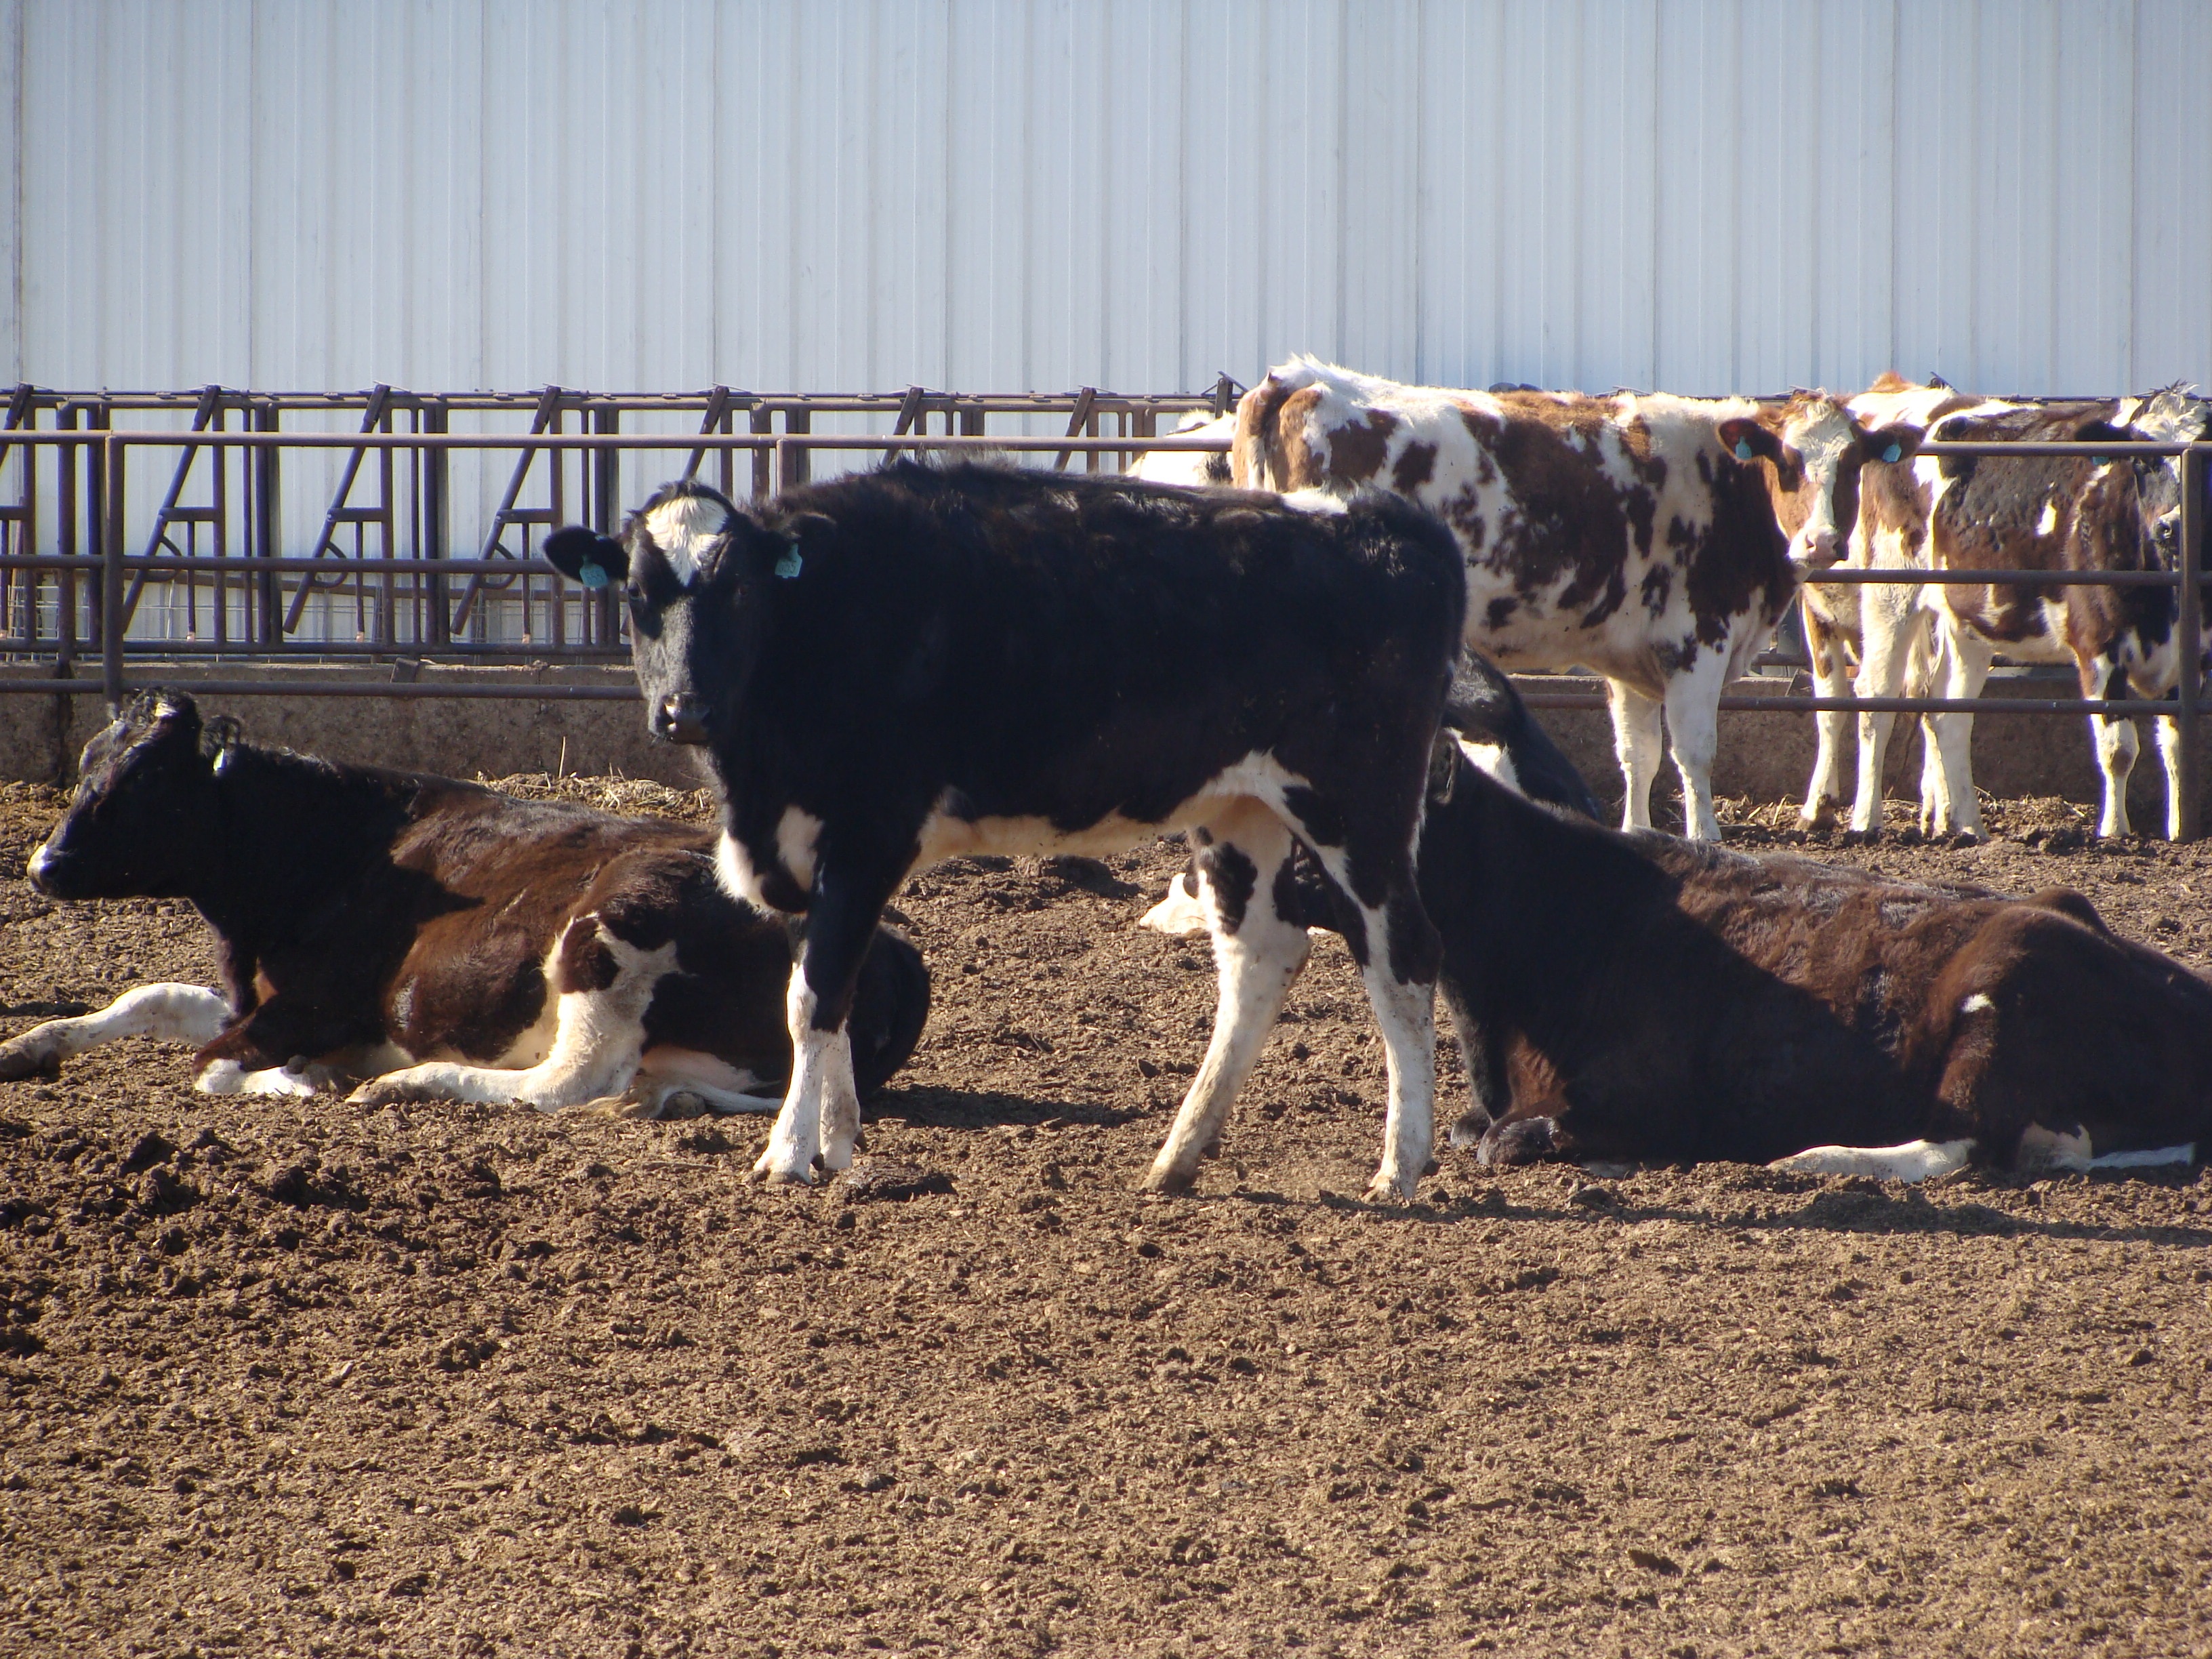
farm, barn, food, herd, pasture, livestock, mammal, bovine, calf, cows, bull, dairy, dairy cow, dairy farm, cattle like mammal